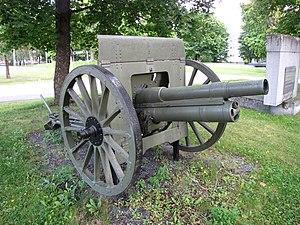
La mobilisation russe de 1914 désigne, au tout début de la Première Guerre mondiale, la mise sur le pied de guerre de l'armée impériale russe, c'est-à-dire l'augmentation de ses effectifs et sa concentration aux frontières.
Iouri Nikiforovitch Danilov, né le 13/25 août 1866 à Kiev, alors dans l'Empire russe, et mort le 3 février 1937 à Boulogne-sur-Seine, est un militaire russe, officier supérieur de l'état-major puis commandant d'armée pendant la Première Guerre mondiale. Il passe brièvement au service du régime bolchévique avant de rejoindre les Armées blanches et de finir sa vie en exil en France.